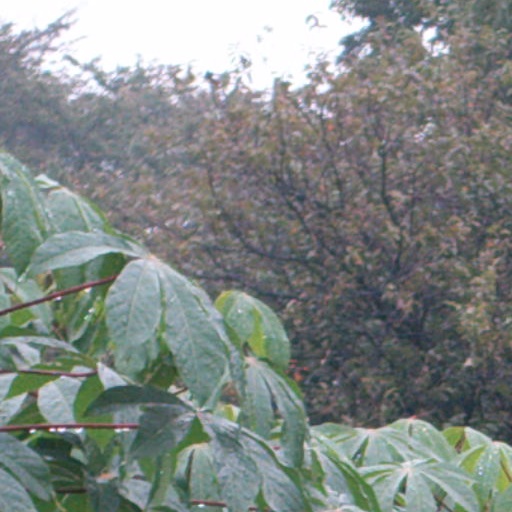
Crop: cassava